Courtland, Virginia

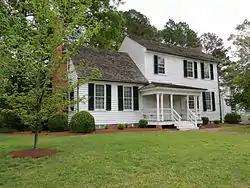
Rochelle-Prince House

The Cheroenhaka (Nottoway) Indian Tribe holds its annual Native American Revival in September. For more than thirty years, the tribe has held its annual Corn Harvest Powwow and School Day. The Southampton County Historical Society hosts a Heritage Day annually at its Southampton Agriculture and Forestry Museum and Southampton Heritage Village, featuring living history demonstrations, displays, crafts, and re-enactments.